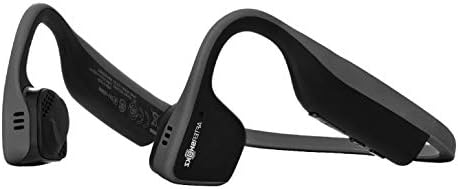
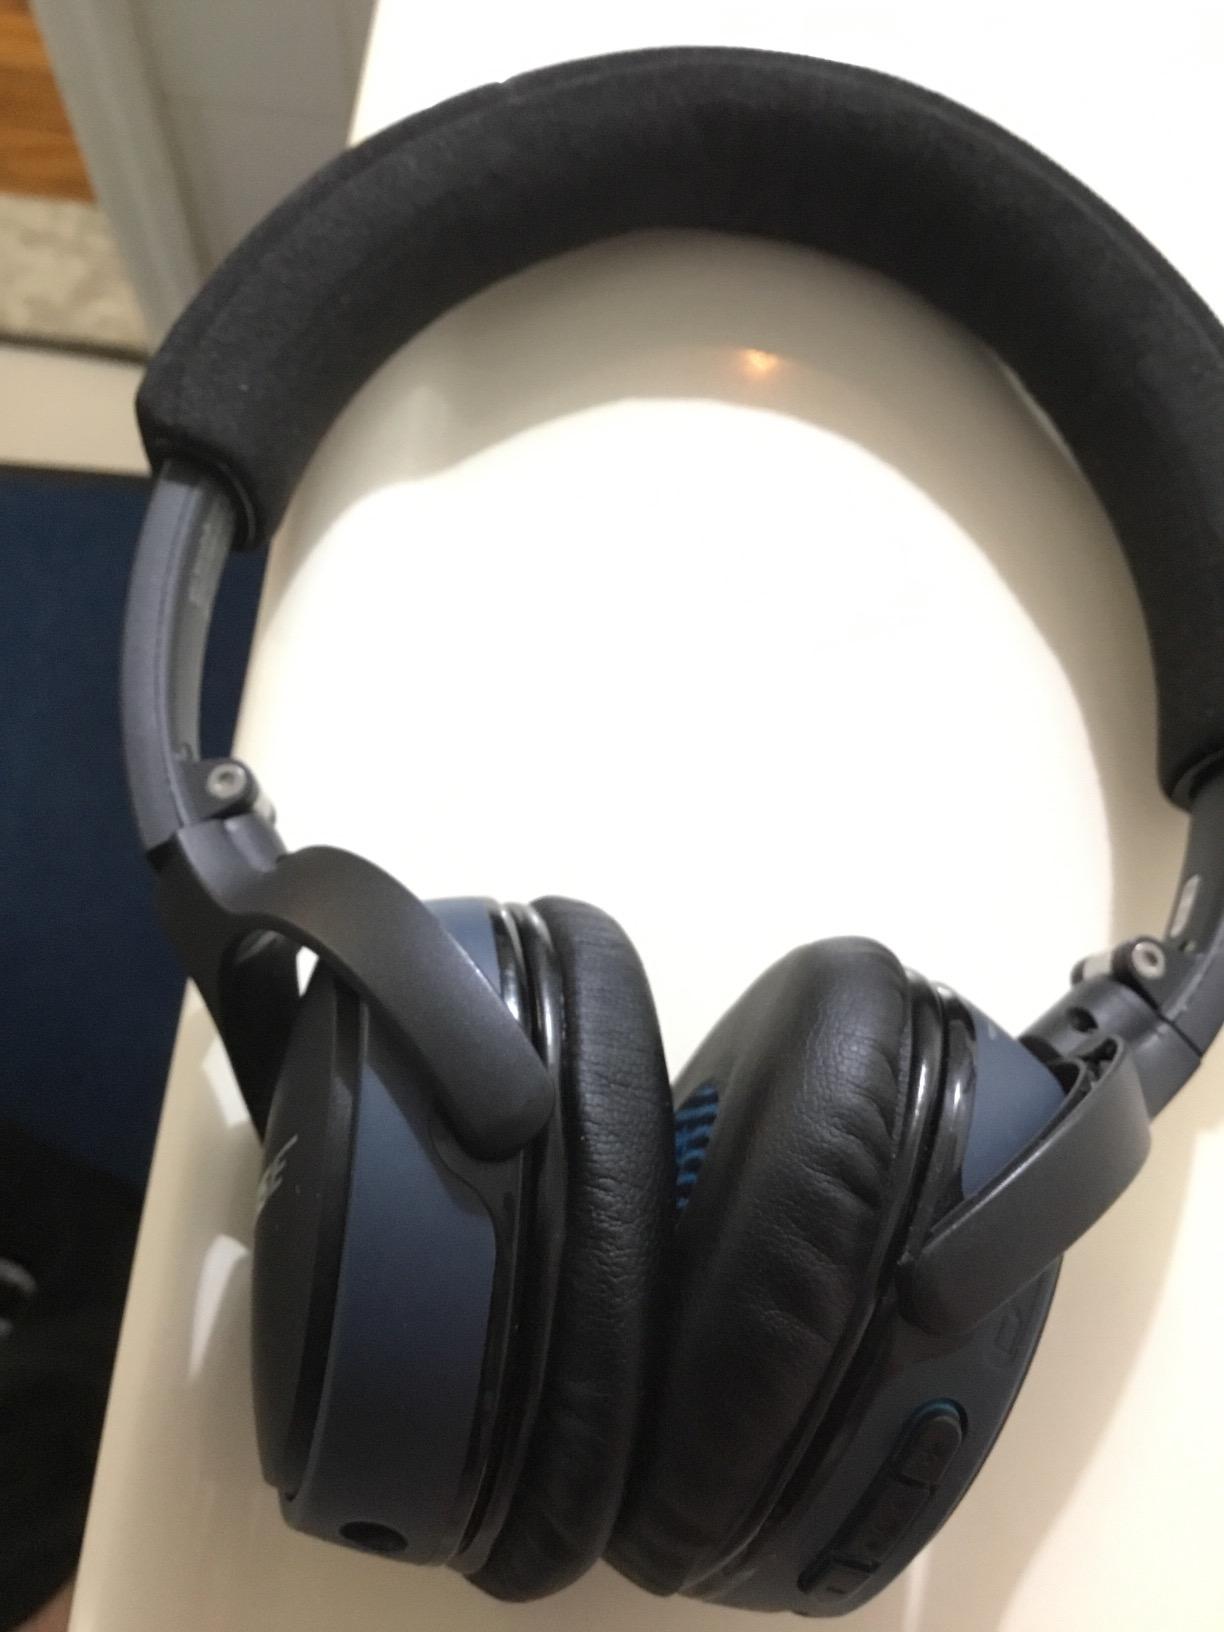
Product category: headphones
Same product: no